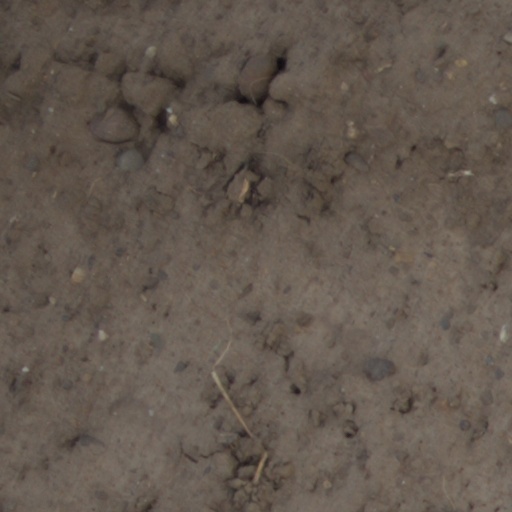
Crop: wheat